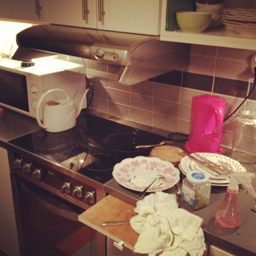
A kitchen with a group of dirty plates next to a cook top stove.
A kitchen with a microwave, cabinets, stove and dishes on the counter.
A messy kitchen with dishes and napkins folded up.
View of a smooth top stove and hood near a countertop with dishes and dish rags.
A kitchen counter that is cluttered with various items.